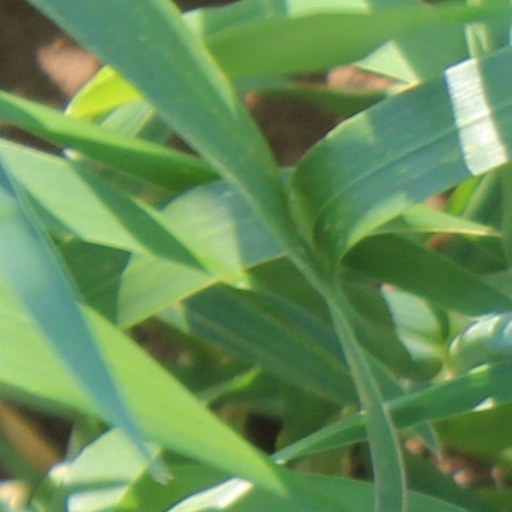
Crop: wheat